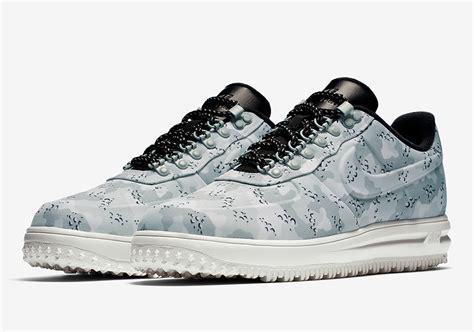
Brand: Nike
Model: Lunar Force 1 Duckboot